Maccabi Rishon LeZion (basketball)

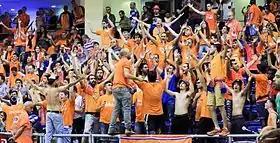
Gush D during a game.

Gush D is the organized group of supporters that follows the team in home games and in away games. The group was founded in 2001, and named after their seating section in the old arena of the club, Gan Nachum. In January 2014, they started to boycott the team's home games due to a conflict with the club's owner, Itzhak Perry. However, they returned to cheer the team only one year later, in January 2015.